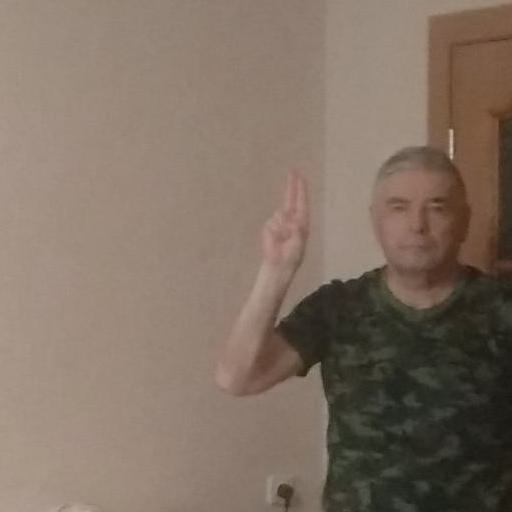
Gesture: two_up